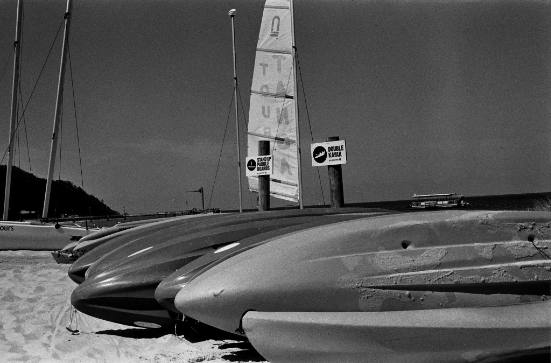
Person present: No